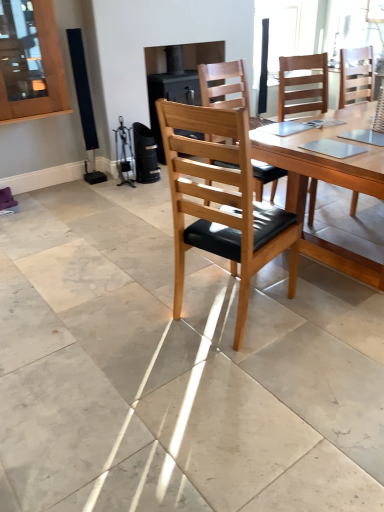
Question: In the image, there is a wooden chair with black cushion at center, which is the third chair from back to front. Locate a few spots within the unoccupied space behind wooden chair with black cushion at center, which is the third chair from back to front. Your answer should be formatted as a list of tuples, i.e. [(x1, y1)], where each tuple contains the x and y coordinates of a point satisfying the conditions above. The coordinates should be between 0 and 1, indicating the normalized pixel locations of the points in the image.
Answer: [(0.510, 0.539)]